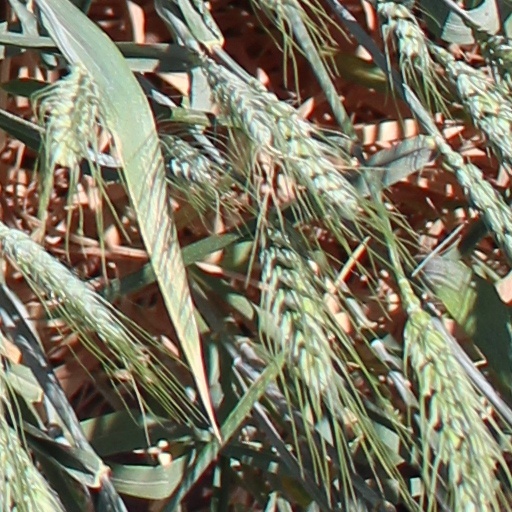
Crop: wheat